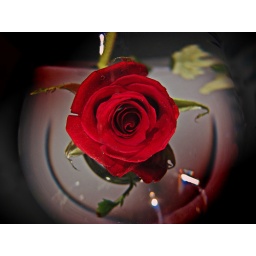
SubRosa: a rose in a water bowl